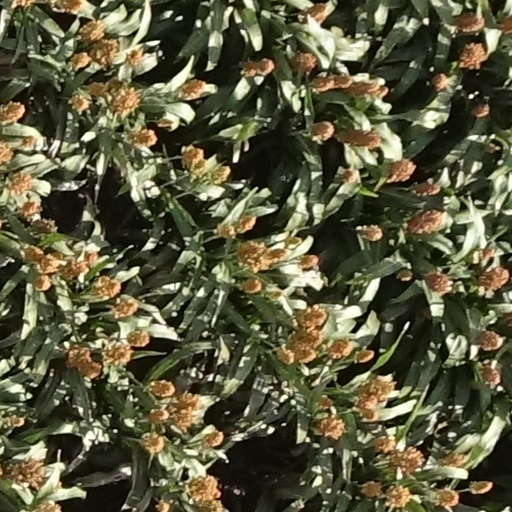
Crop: sorghum